Armageddon (2000)

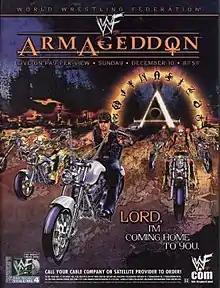
Promotional poster featuring The Undertaker

The 2000 Armageddon was the second Armageddon professional wrestling pay-per-view (PPV) event produced by the World Wrestling Federation (WWF, now WWE). It took place on December 10, 2000, at the Birmingham–Jefferson Civic Center in Birmingham, Alabama. It was the final Armageddon event produced under the WWF name, as the promotion was renamed to World Wrestling Entertainment (WWE) in May 2002, as the event was temporarily replaced with Vengeance in December 2001 due to the September 11 attacks, with Armageddon reinstated in 2002. It would also be the last Armageddon held before the introduction of the brand extension in March 2002.